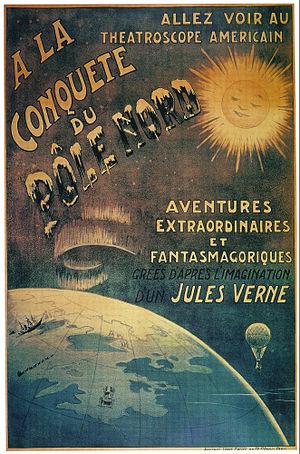
À la conquête du pôle est un film réalisé par Georges Méliès, sorti en 1912.